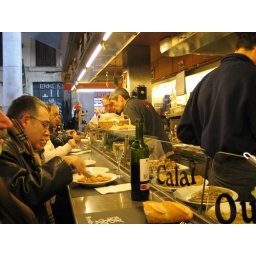
The best market breakfast -- washed down with a cup of cava, of course -- in town.